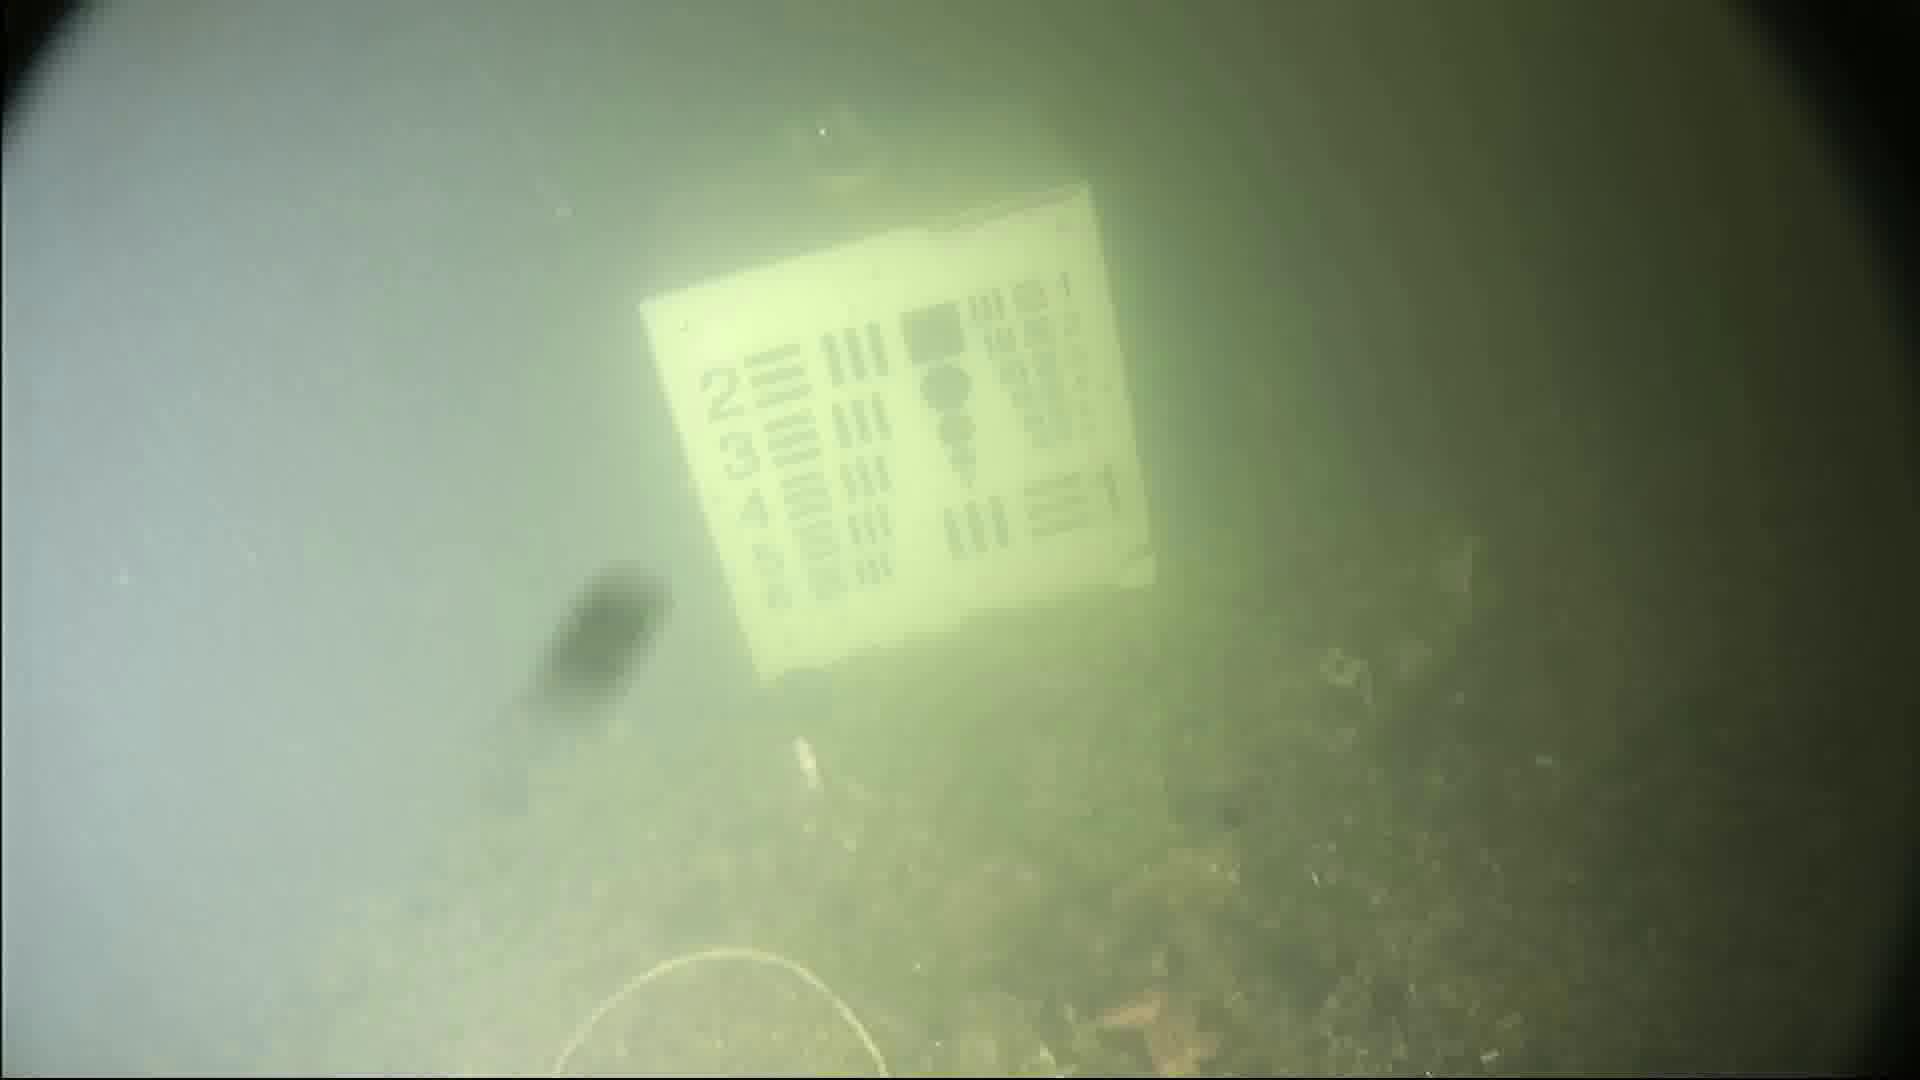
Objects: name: small_fish
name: starfish